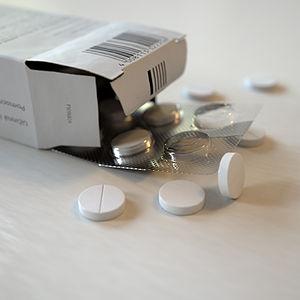
Selon l'OMS, L'automédication est le traitement de certaines maladies par les patients grâce à des médicaments autorisés, accessibles sans ordonnance, sûrs et efficaces, dans les conditions d'utilisation indiquée. Cette automédication peut s'inscrire dans le cadre d'un autosoin défini comme la capacité des personnes, des familles et des communautés à faire la promotion de la santé, à prévenir les maladies, à rester en bonne santé et à faire face à la maladie et au handicap avec ou sans l’accompagnement d’un prestataire de soins.